Grandview Heights Historic District

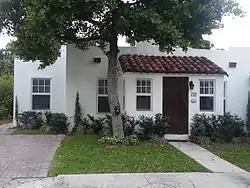

The Grandview Heights Historic District (also known as Grandview Heights Neighborhood) is a U.S. historic district (designated as such on July 8, 1999) located in West Palm Beach, Florida. The district is bounded by Park Place, Alabama Avenue, M Street, and Lake Avenue.